Rose Leveson-Gower, Countess Granville

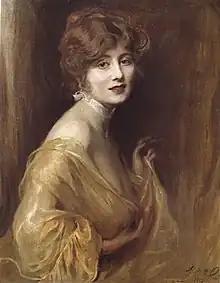
Portrait by Philip de László, 1917

Rose Constance Leveson-Gower, Countess Granville ("née" Bowes-Lyon; 6 May 1890 – 17 November 1967) was the third daughter of the 14th Earl of Strathmore and Kinghorne by his wife, Cecilia Cavendish-Bentinck. An elder sister of Queen Elizabeth The Queen Mother, she was therefore a maternal aunt of Queen Elizabeth II.